Church and State (essay)

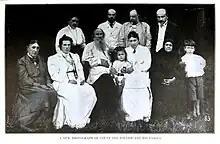
Leo Tolstoy and Family.

"Church and State" is an article by Leo Tolstoy written in 1886. It was translated to English and then published by the anarchist Benjamin Tucker. In this text, Tolstoy condemns anyone who collaborates with the state in committing a war, and especially condemns the Eastern Orthodox Church for supporting the Tsar's wars when Christianity teaches "Thou Shalt Not Kill."